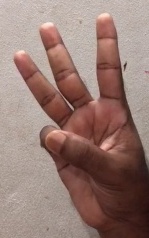
ASL sign: W